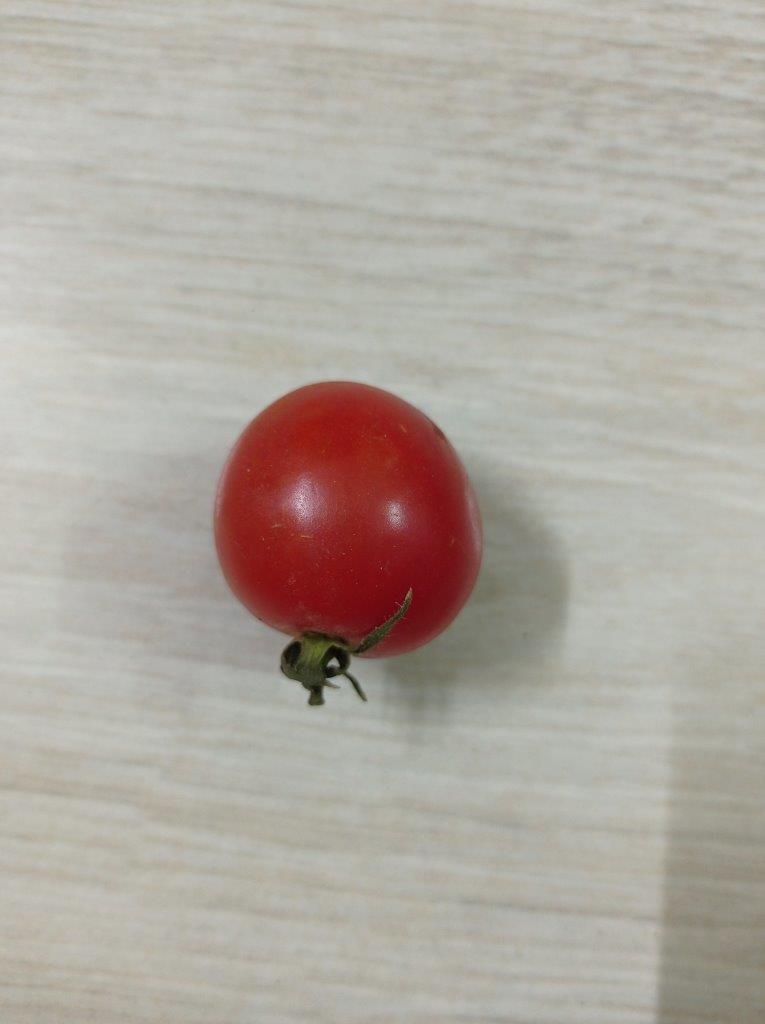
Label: Fresh